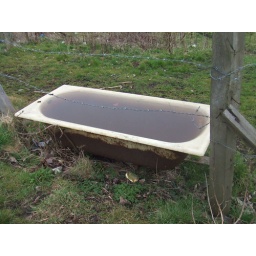
Dirty bath in field